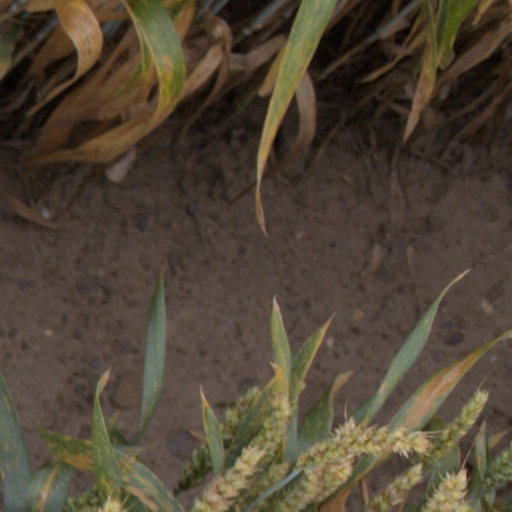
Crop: wheat